Ballysadare

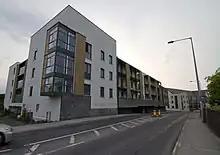
Modern apartment development

Ballysadare was the location of a Pollexfen Mills, since demolished. There is also a hydro electric power station in the vicinity.